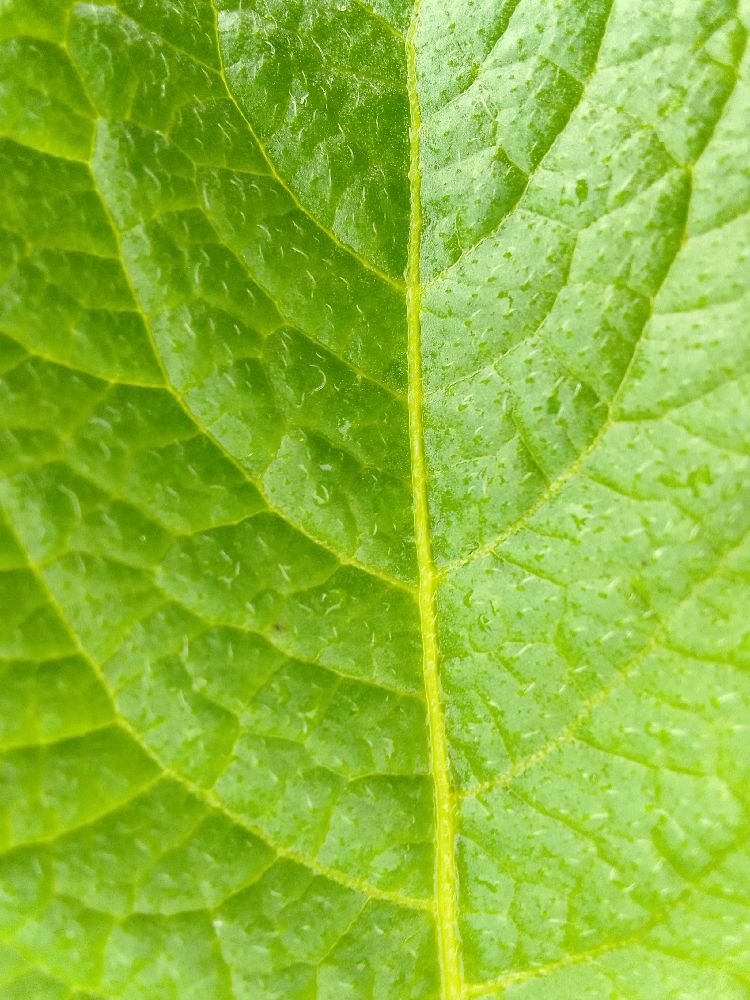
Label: Healthy